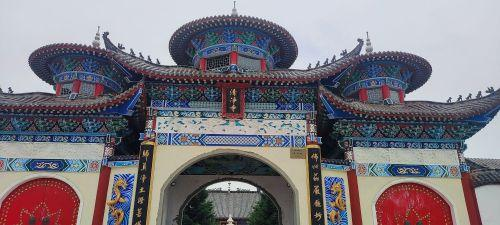
地标名称：清净寺
所在城市：松原市·长岭县